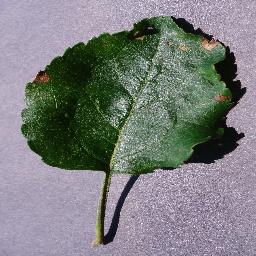
Label: Apple___Black_rot